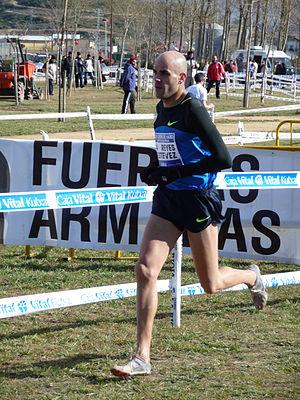
Reyes Estévez López, né le 2 août 1976 à Cornellà de Llobregat, est un athlète espagnol, évoluant sur la distance du 1 500 mètres.